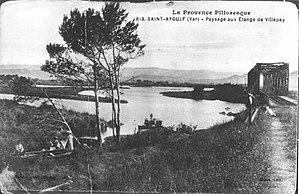
La lagune de Villepey et le pont ferroviaire de la ligne côtière des Chemins de fer de Provence, circa 1900
La ligne du littoral varois est une ancienne ligne de chemin de fer à voie métrique qui reliait Toulon à Saint-Raphaël en suivant la côte du massif des Maures. C'était la plus méridionale des trois lignes du réseau des Chemins de fer de Provence.